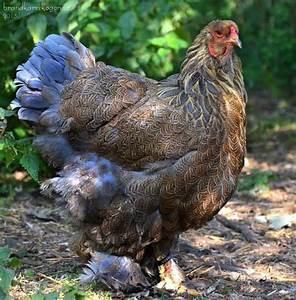
chicken